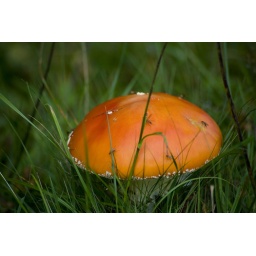
Spending the afternoon walking around the animal enclosures More red cap Toadstools